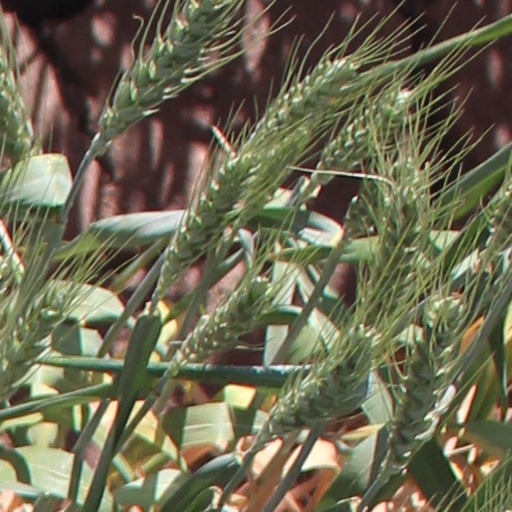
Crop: wheat